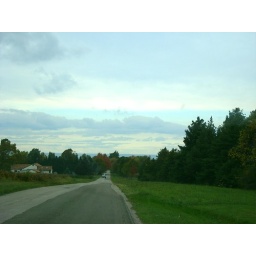
the truck in the road sat watching, i believe they may own the vineyard i was trodding through &amp;quot;)